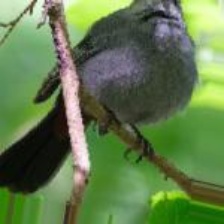
Species: SPOTTED CATBIRD
Scientific name: AILUROEDUS MACULOSUS